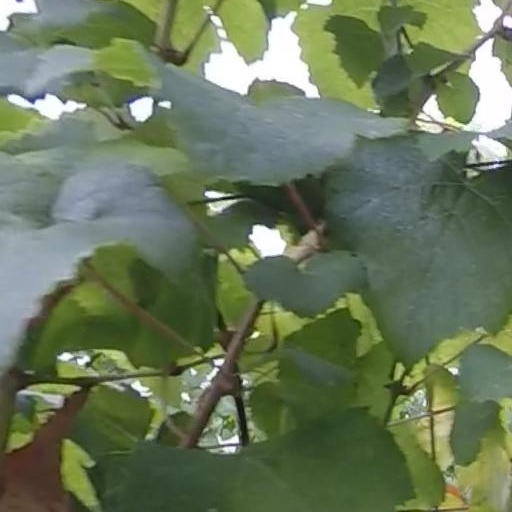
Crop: grape